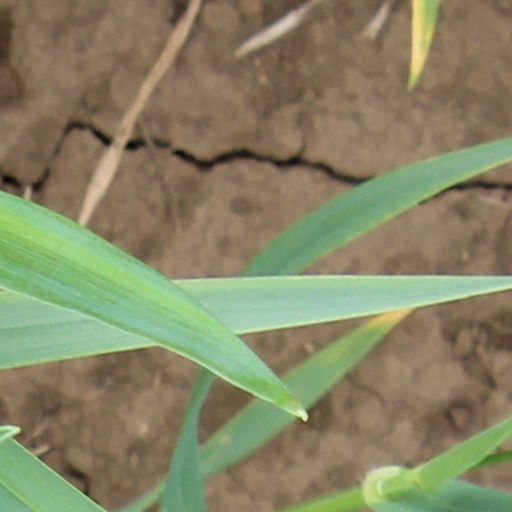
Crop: wheat